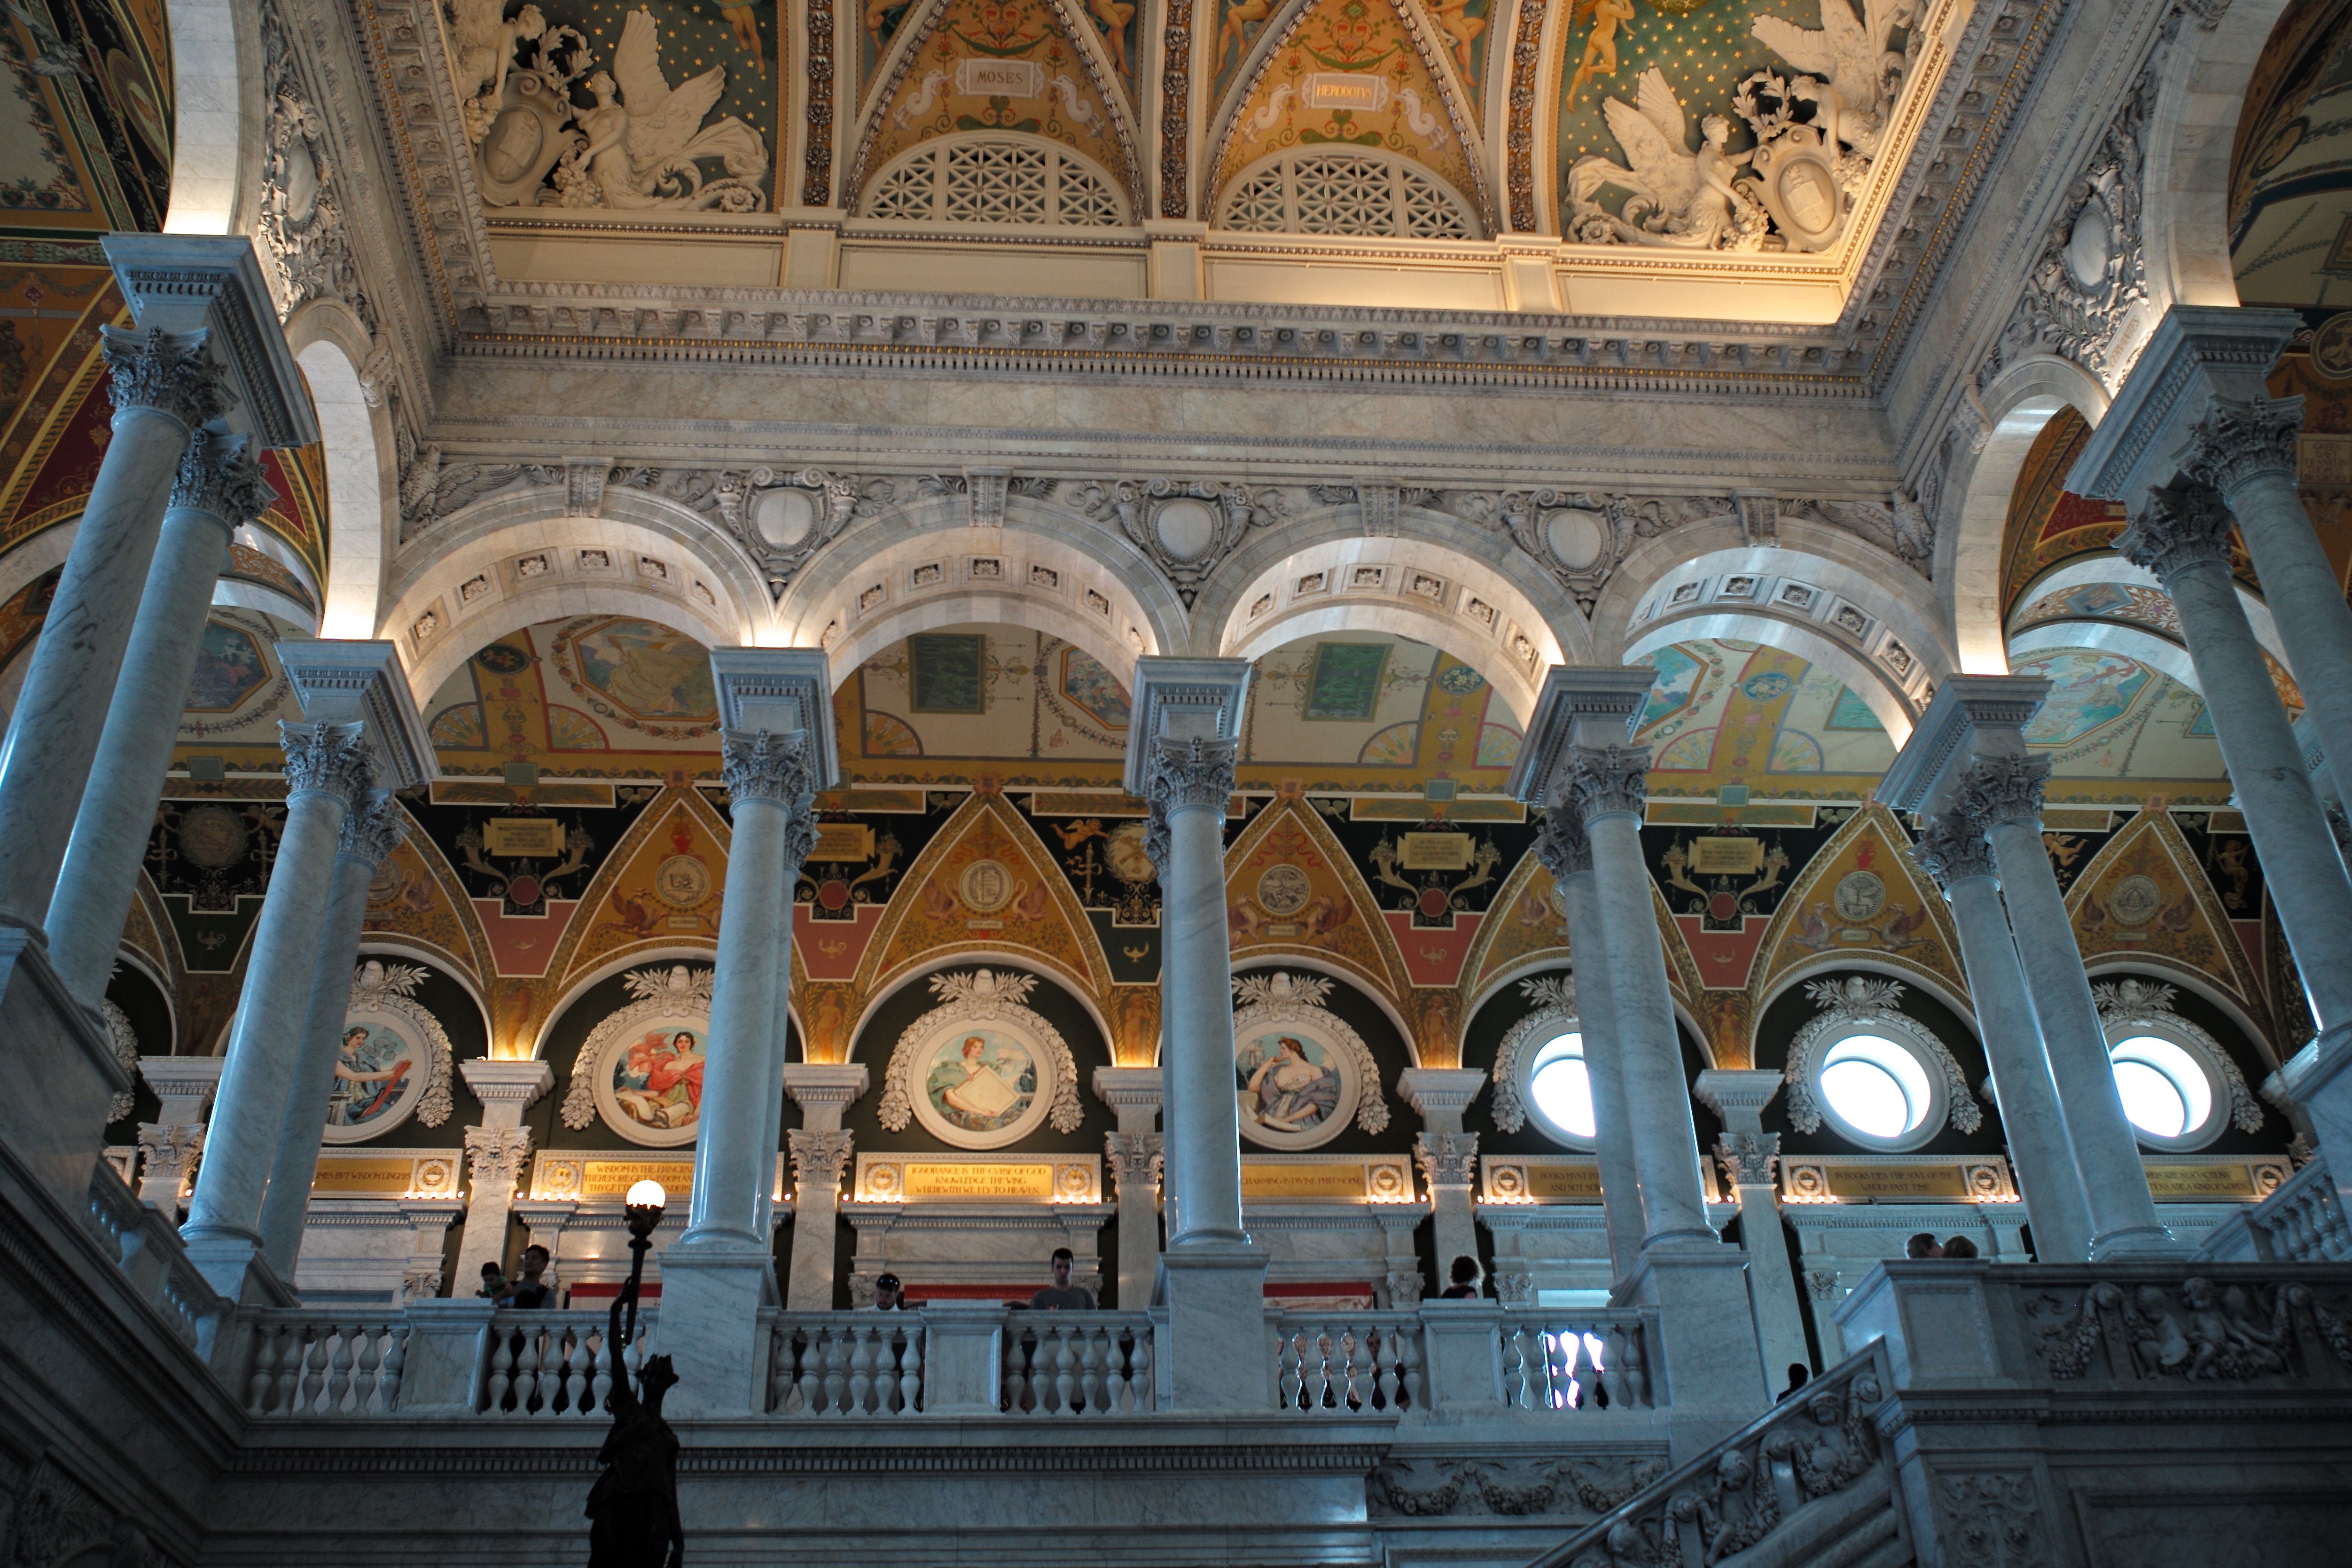
architecture, hill, interior, building, palace, museum, usa, landmark, facade, church, cathedral, place of worship, washington, dc, m, library, 28, government, basilica, leica, capitol, 240, summicron, congress, ancient history